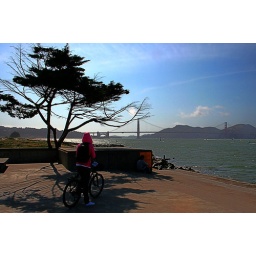
On the bike tour around golden Gate, San Francisco, CA